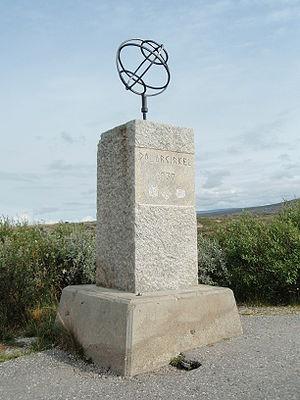
Les deux cercles polaires sont les parallèles des régions polaires au-delà desquels il existe au moins